Nordhordland District Court

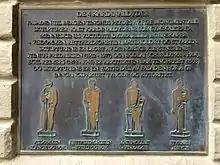
Plaque at the main entrance of Bergen Tinghus

Bergen Tinghus was designed by architect Egill Reimers in a neoclassical style during 1933 and it is considered one of his main works. The brick building has 25 courtrooms covering six floors plus basement and loft. At the main entrance on Tårnplass, there are four granite statues representing the cardinal virtues: wisdom, justice, moderation and strength. The sculptures were designed by artists Nic Schiøll and Stinius Fredriksen.